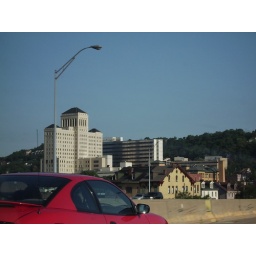
On the North Side of Pittsburgh.(Guy in red car poached the shot...)